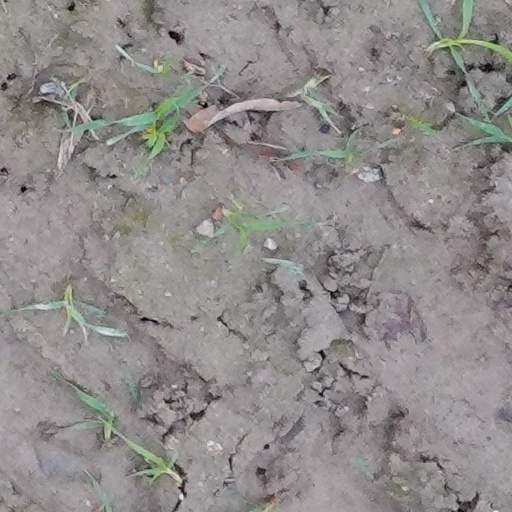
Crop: wheat